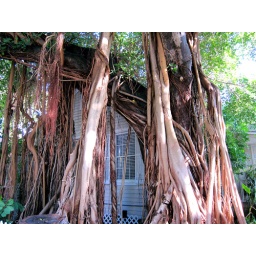
Banyan tree engulfing a small house in Key West, FL